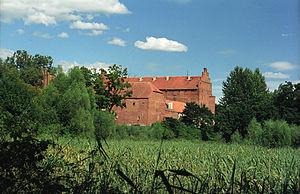
Barciany est un village du powiat de Kętrzyn, dans la voïvodie de Varmie-Mazurie au nord de la Pologne, près de la frontière russe de l'oblast de Kaliningrad. Il est le siège de la gmina de Barciany. Il se situe approximativement à 15 km au nord de Kętrzyn et à 74 km au nord-est de Olsztyn, la capitale régionale.